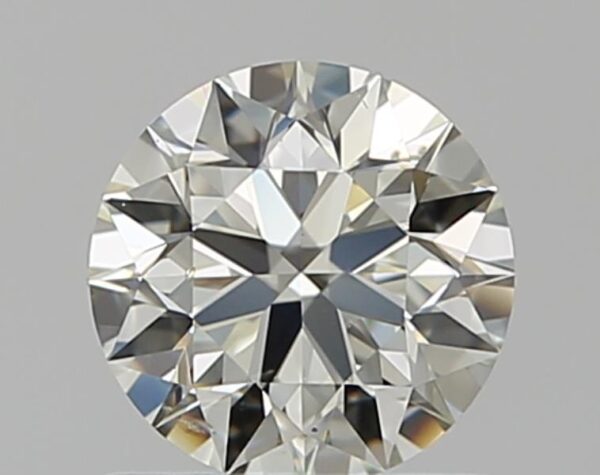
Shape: round
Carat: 0.7
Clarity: SI1
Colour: K
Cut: EX
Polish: EX
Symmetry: EX
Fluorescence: F
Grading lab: GIA
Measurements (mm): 5.69 x 5.7 x 3.56